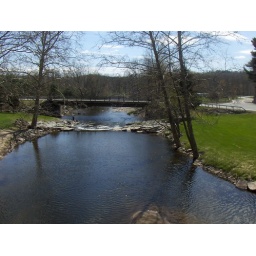
bridge over troubled water